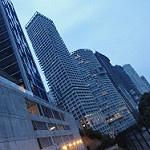
Scene: Outdoor